Ispade Rajavum Idhaya Raniyum

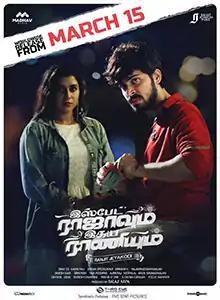
Theatrical release poster

Ispade Rajavum Idhaya Raniyum is a 2019 Indian Tamil language romance film by Ranjit Jeyakodi. The film stars Harish Kalyan and Shilpa Manjunath, while Ma Ka Pa Anand, Bala Saravanan, Suresh, and Ponvannan act in the supporting roles. Sam C. S. composed the film's soundtrack and score, while cinematography is handled by Kavin Raj and editing is done by Bavan Sreekumar. The film was released on 15 March 2019 to mixed-to-positive reviews and become a box office hit. The film is loosely based off the 2010 Spanish Film, Three Steps Above Heaven